History of Paraíba

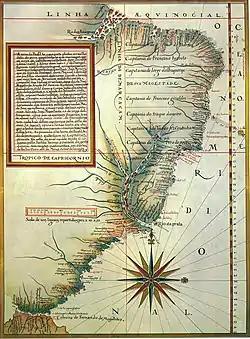
Map by Luís Teixeira (c. 1574) with the division of Portuguese America into captaincies.

Despite the discovery of the New World, Portuguese interests were focused on the lucrative spice trade with the East Indies. On February 16, 1504, the King of Portugal, Manuel I, donated the Captaincy of São João (now Fernando de Noronha) to Fernão de Loronha to explore brazilwood. The structures were limited to factories, temporary constructions where friendly relations were formed with the natives, whose permanence depended on the stability of these relations, enemy attacks and profits from trade.